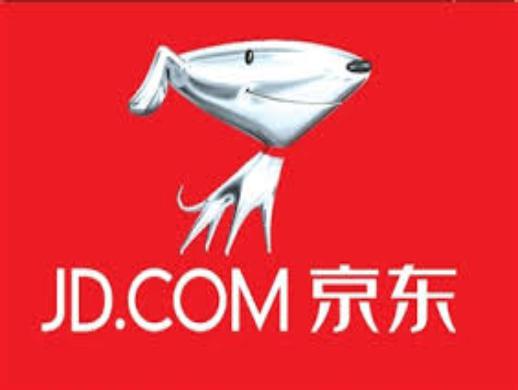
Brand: jd
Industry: Others